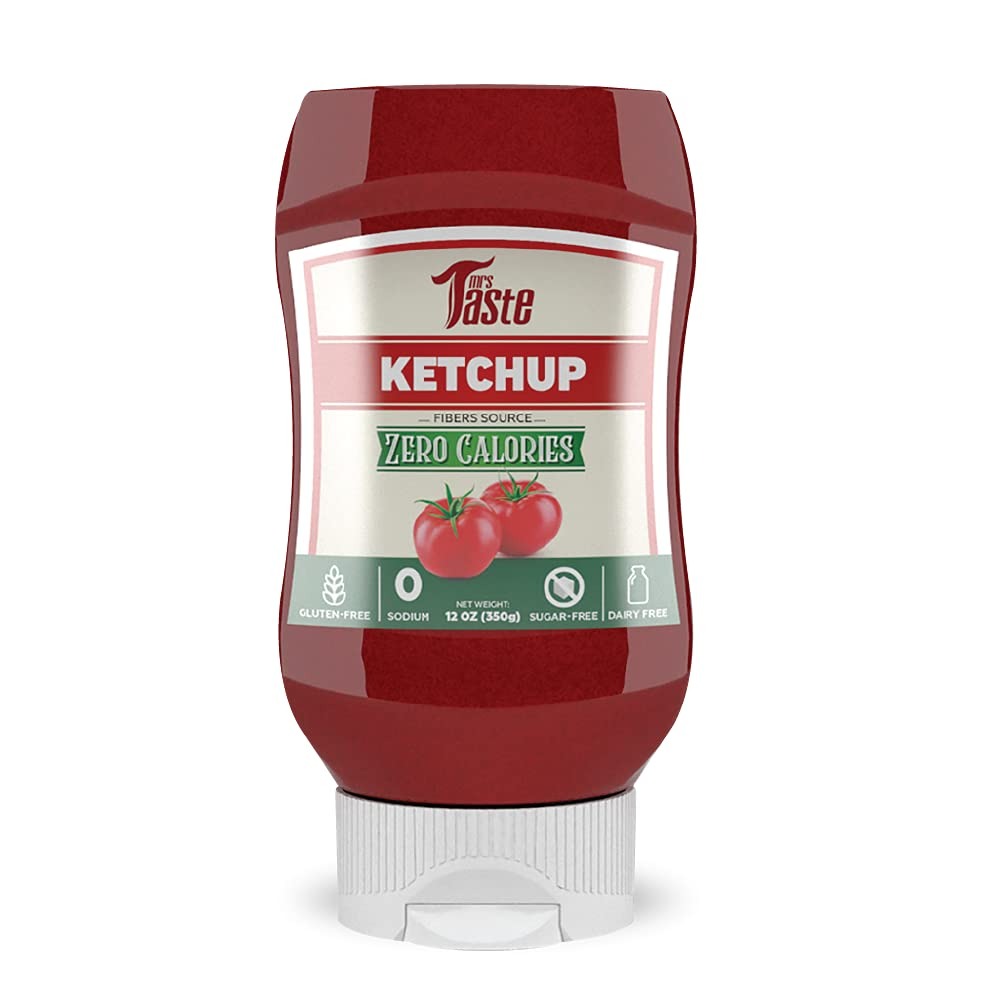
Item Name: Mrs Taste Sugar Free Ketchup, Zero Calories, Zero Sodium, Zero Sugar, High Fiber, Keto Friendly, Paleo Friendly, Condiments and Sauces (12 oz, Ketchup)
Bullet Point 1: Healthy Sauce: Mrs Taste Sauces are perfect for sandwiches, chicken, dipping, or anything that needs a dash of flavor!
Bullet Point 2: Trusted Ingredients: Mrs Taste Sauces are made without harmful ingredients like High Fructose Corn Syrup, sodium, sugars, or Artificial Colors for a great taste that is good for you!
Bullet Point 3: Diet Friendly: Mrs Taste Creamy Sauces are Gluten, Dairy, and Fat free, so they can be used regardless of your diet!
Bullet Point 4: Guilt Free: With our low-calorie creamy sauces, you can enjoy all the foods you love without worrying about painstakingly counting your calories.
Bullet Point 5: Tasty Replacement: At Mrs Taste, we believe that healthy options should taste good too! We worked to make our sauces taste amazing!
Product Description: A healthy body, a balanced diet, a healthy life. Increasingly, People seek these attributes and reserve a good part of the budget to have access to specialized products and services, and with this, businessmen from different branches invest to satisfy the yearning of consumers who seek better life habits.
Value: 12.0
Unit: Ounce

Price: 10.99